Battle of Loikaw (2021)

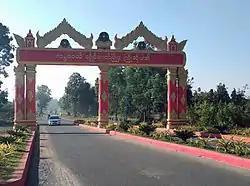
Loikaw city gate

Fighting for Loikaw intensified on 23 May and 25 May, around noon. A group of PDF attacked a gate guarded by junta soldiers near Loikaw, in the village of Pankan. Sixty to seventy junta soldiers were present, along with a helicopter. Much of the villages population either fled or hid in monasteries and churches, some of which were destroyed. According to a humanitarian aid worker, around 1,000 to 2,000 refugees fled Loikaw and Pankan during the first battle. In downtown Loikaw, civilians raided a police station guarded by junta forces. Junta troops then began patrolling other key sites throughout the city. The next day, the Tatmadaw arrested six civilians in Minelon Ward of Loikaw. Nearly every village surrounding Loikaw was a ghost town by 25 May. Fighting subsided on 24 May. The fighting on 21 May killed over fifty junta soldiers by 29 May, and twenty-three civilians were killed during the torching of villages. The KNDF claimed eight PDF and KNDF were killed.